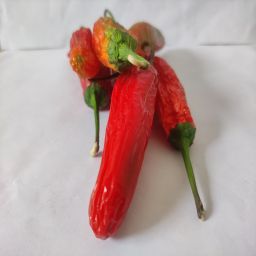
Crop: New Mexico Green Chile
Quality: Dried